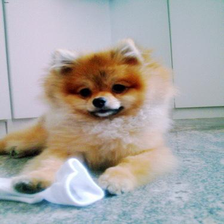
Species: dog
Breed: pomeranian